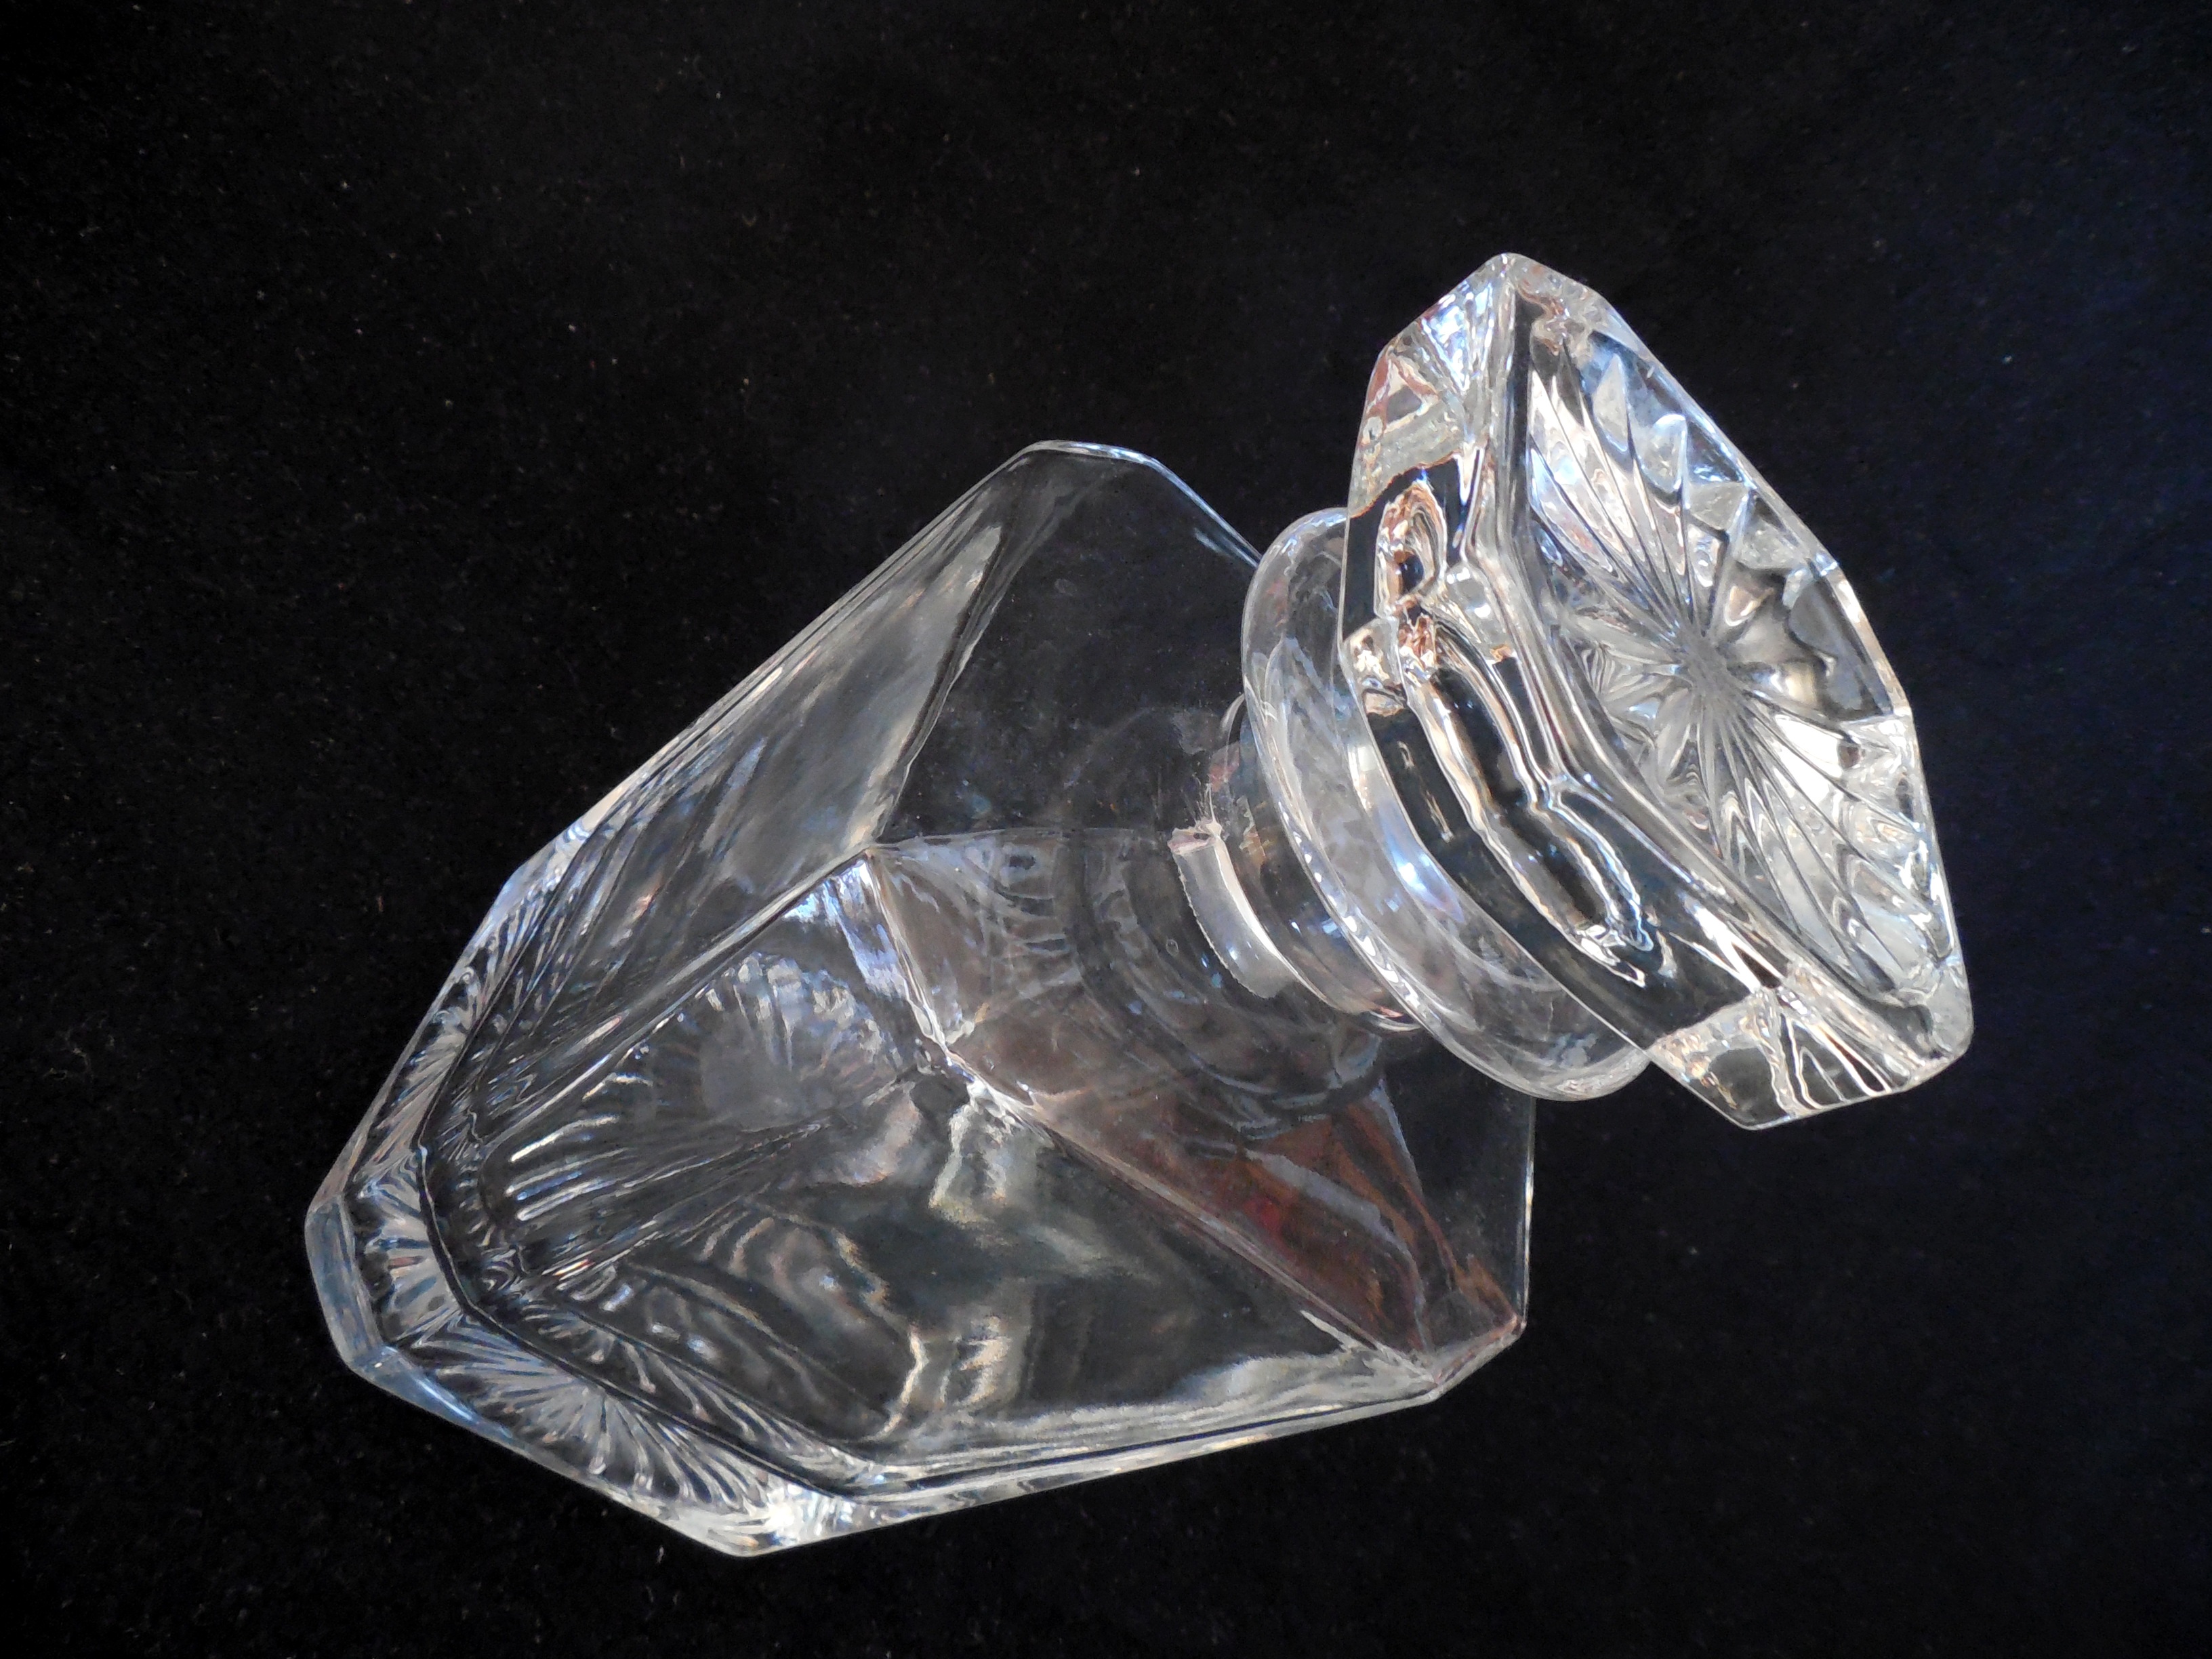
glass, bottle, whiskey, jewellery, silver, crystal, gemstone, mineral, fashion accessory